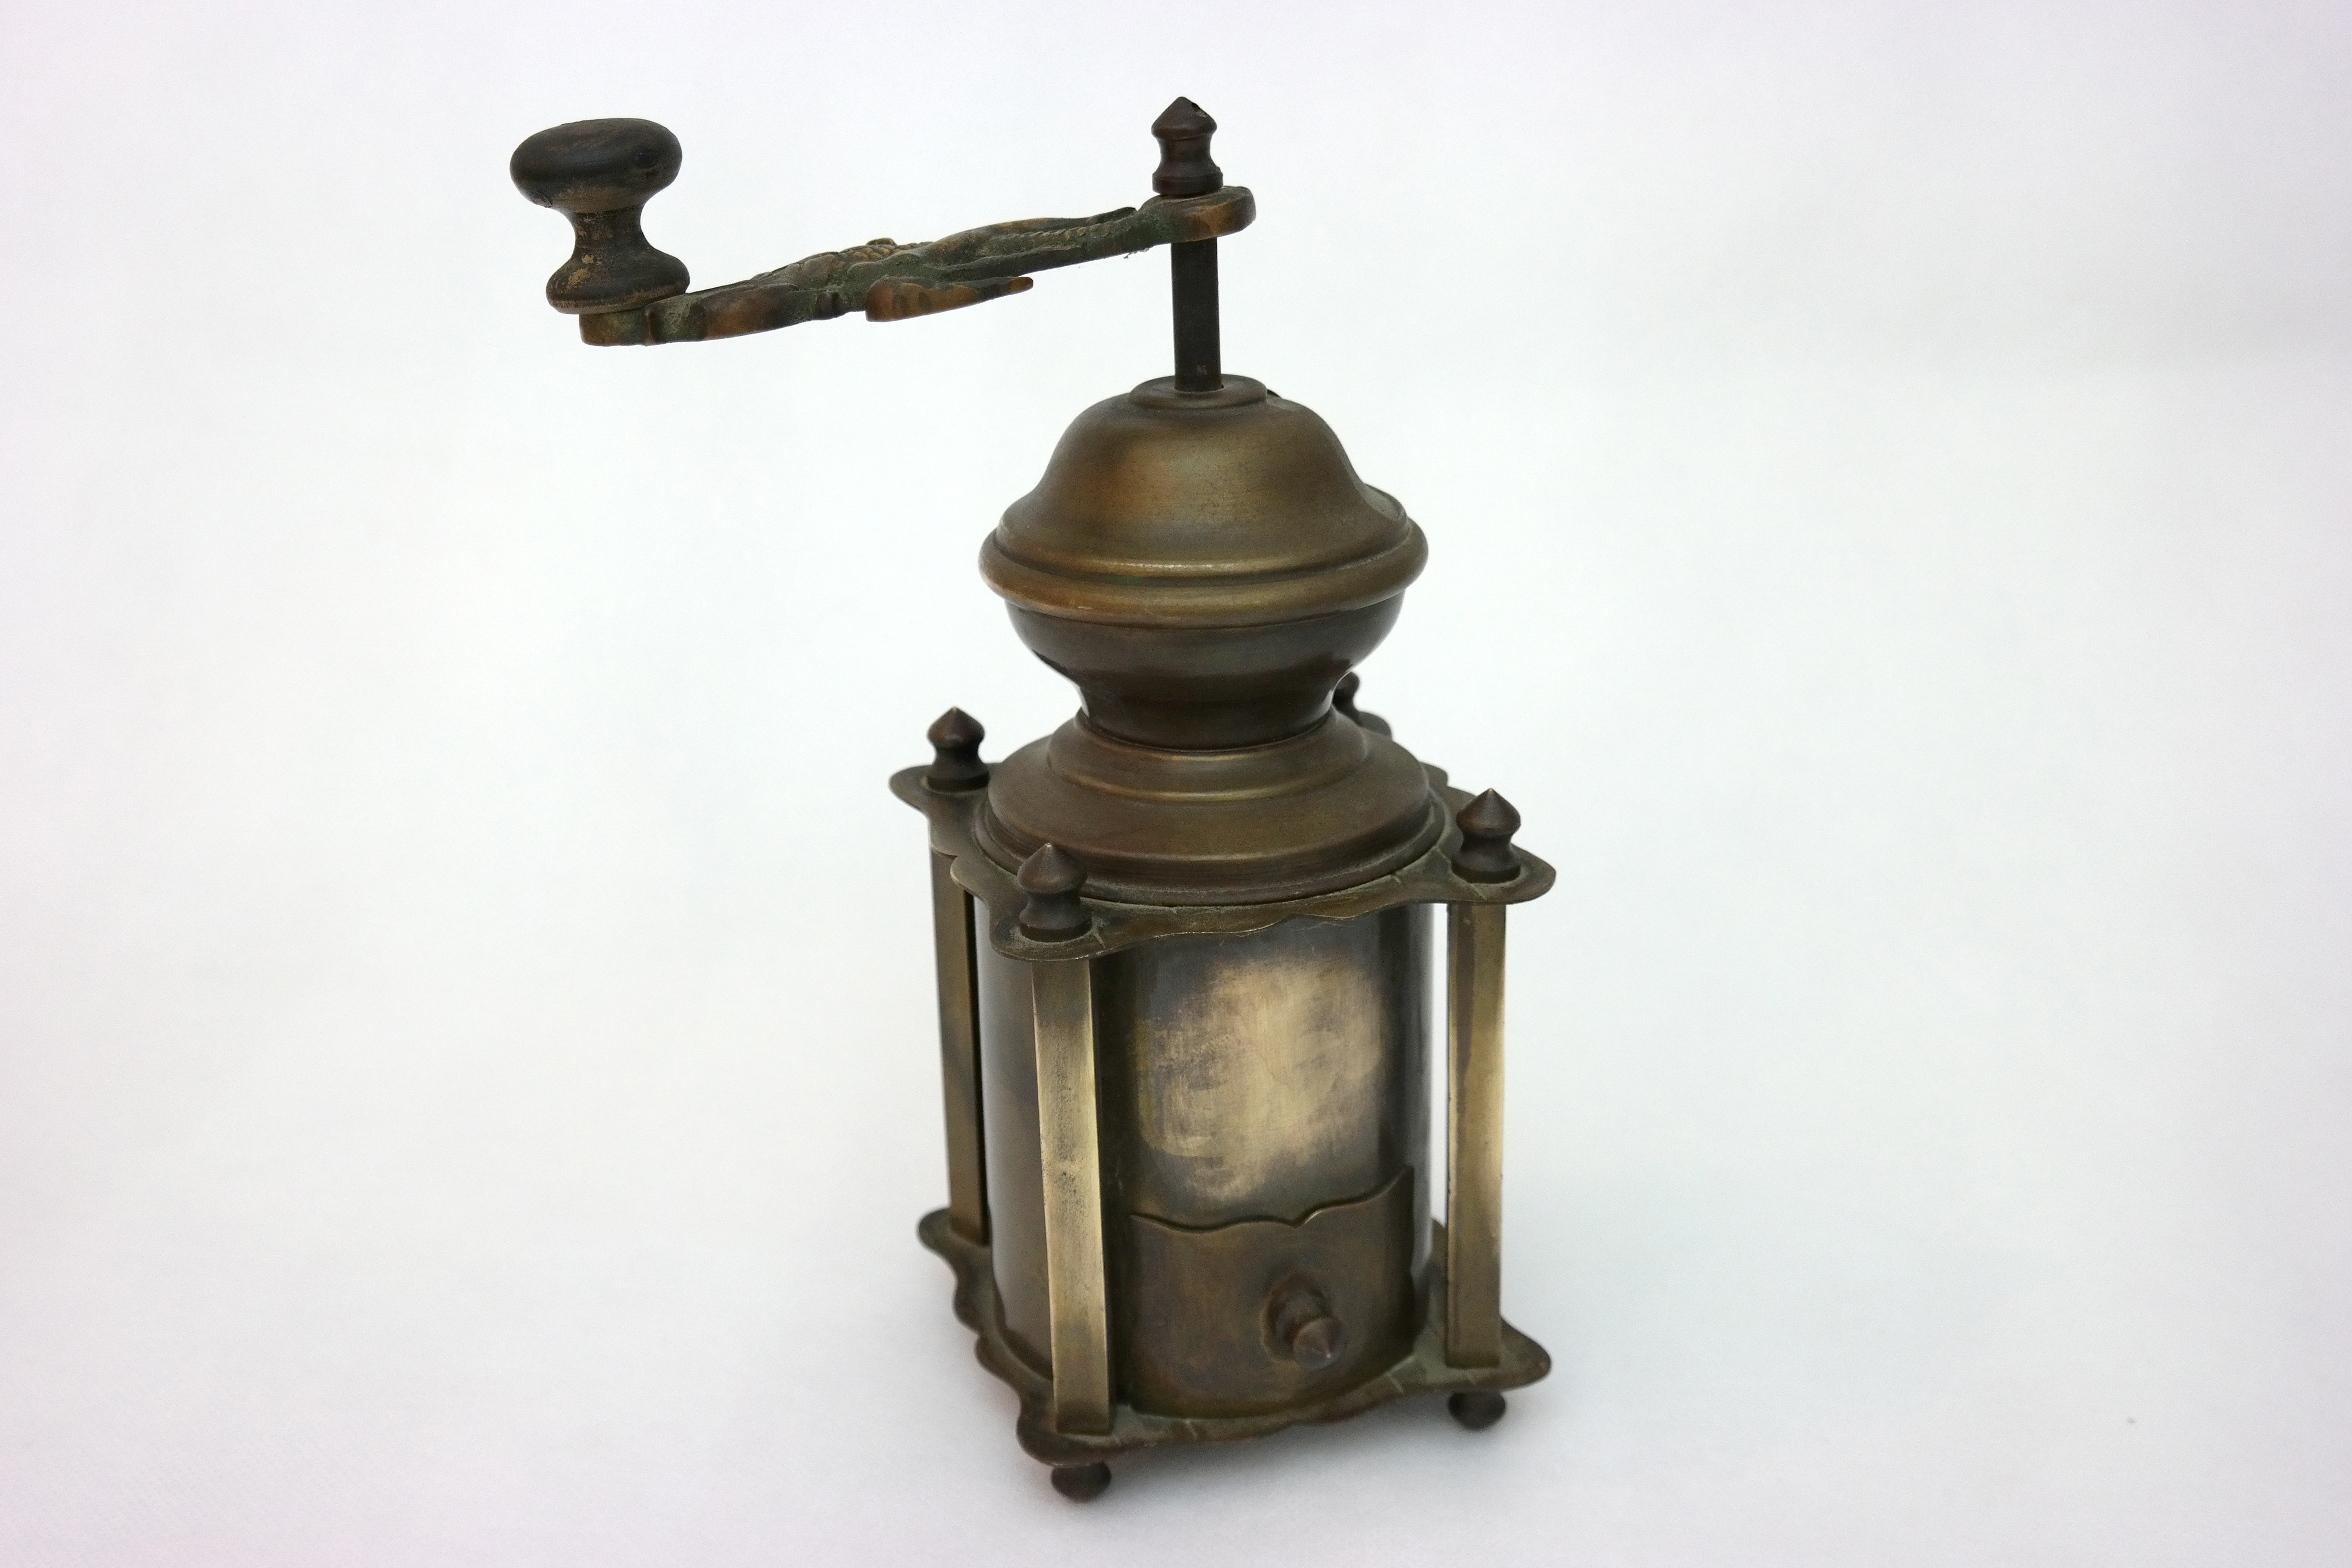
metal, lighting, product, grinder, brass, light fixture, bronze, antiques